Anna Iwaszkiewicz

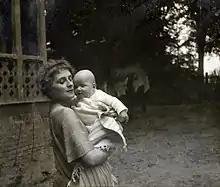
Anna Iwaszkiewicz with a daughter (1924)

On 12 September 1922, after overcoming the initial resistance of her father, she married poet Jarosław Iwaszkiewicz. For this marriage, she broke off an engagement to Prince Krzysztof Radziwiłł, arranged several years earlier. Through her marriage she gained the opportunity to establish contacts with the artistic and literary community.